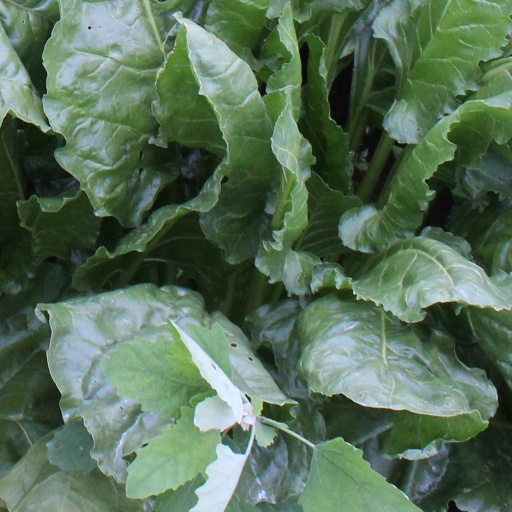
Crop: sugar beet